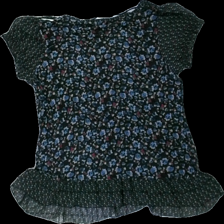
View: back
Type: Blouse
Category: Ladies
Brand: Lindex
Colors: Black, Blue, Purple, Multicolor
Material: 100% viscose
Pattern: Floral print
Cut: Regular, V-collar
Size: M
Season: All
Price range: 50-100
Recommended usage: Export
Comment: washed out